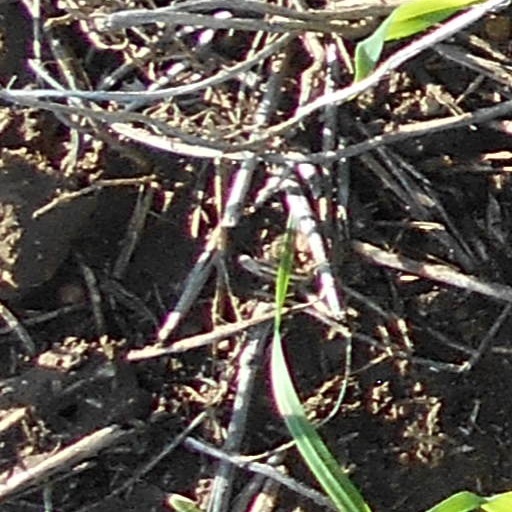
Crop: wheat